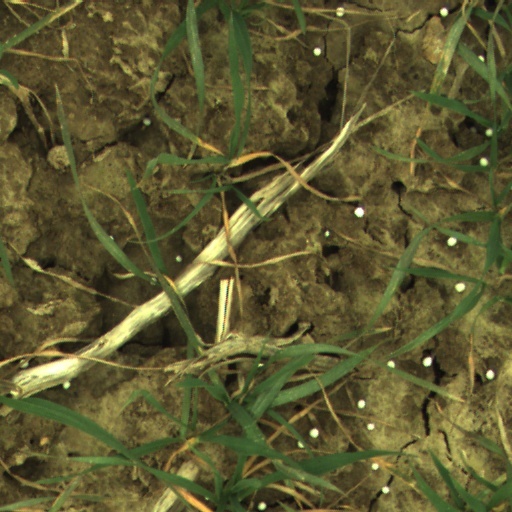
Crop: wheat